Maronesa

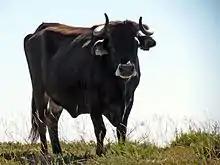
In the Parque Natural do Alvão

The Maronesa is a traditional Portuguese breed of mountain cattle. Its name derives from that of the Serra do Marão, which lies in the Trás-os-Montes and Douro Litoral regions in the northern part of the country. Its primary use is for draught power.